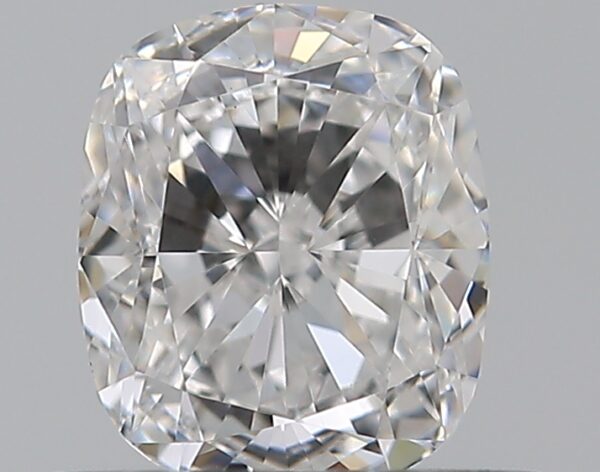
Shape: cushion
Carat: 0.52
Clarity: VS1
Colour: D
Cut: EX
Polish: EX
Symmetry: VG
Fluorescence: F
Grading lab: GIA
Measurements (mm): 4.99 x 4.22 x 2.83